Challenger Armoured Repair and Recovery Vehicle

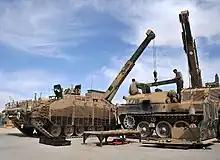
A CRARRV replacing the powerpack of a second CRARRV in Afghanistan in 2012

British CRARRVs were also deployed as part of Operation Herrick, the British contribution to the International Security Assistance Force (ISAF) during the War in Afghanistan where they supported British Challenger 2-derived Titan bridgelayers and Trojan combat engineering vehicles.